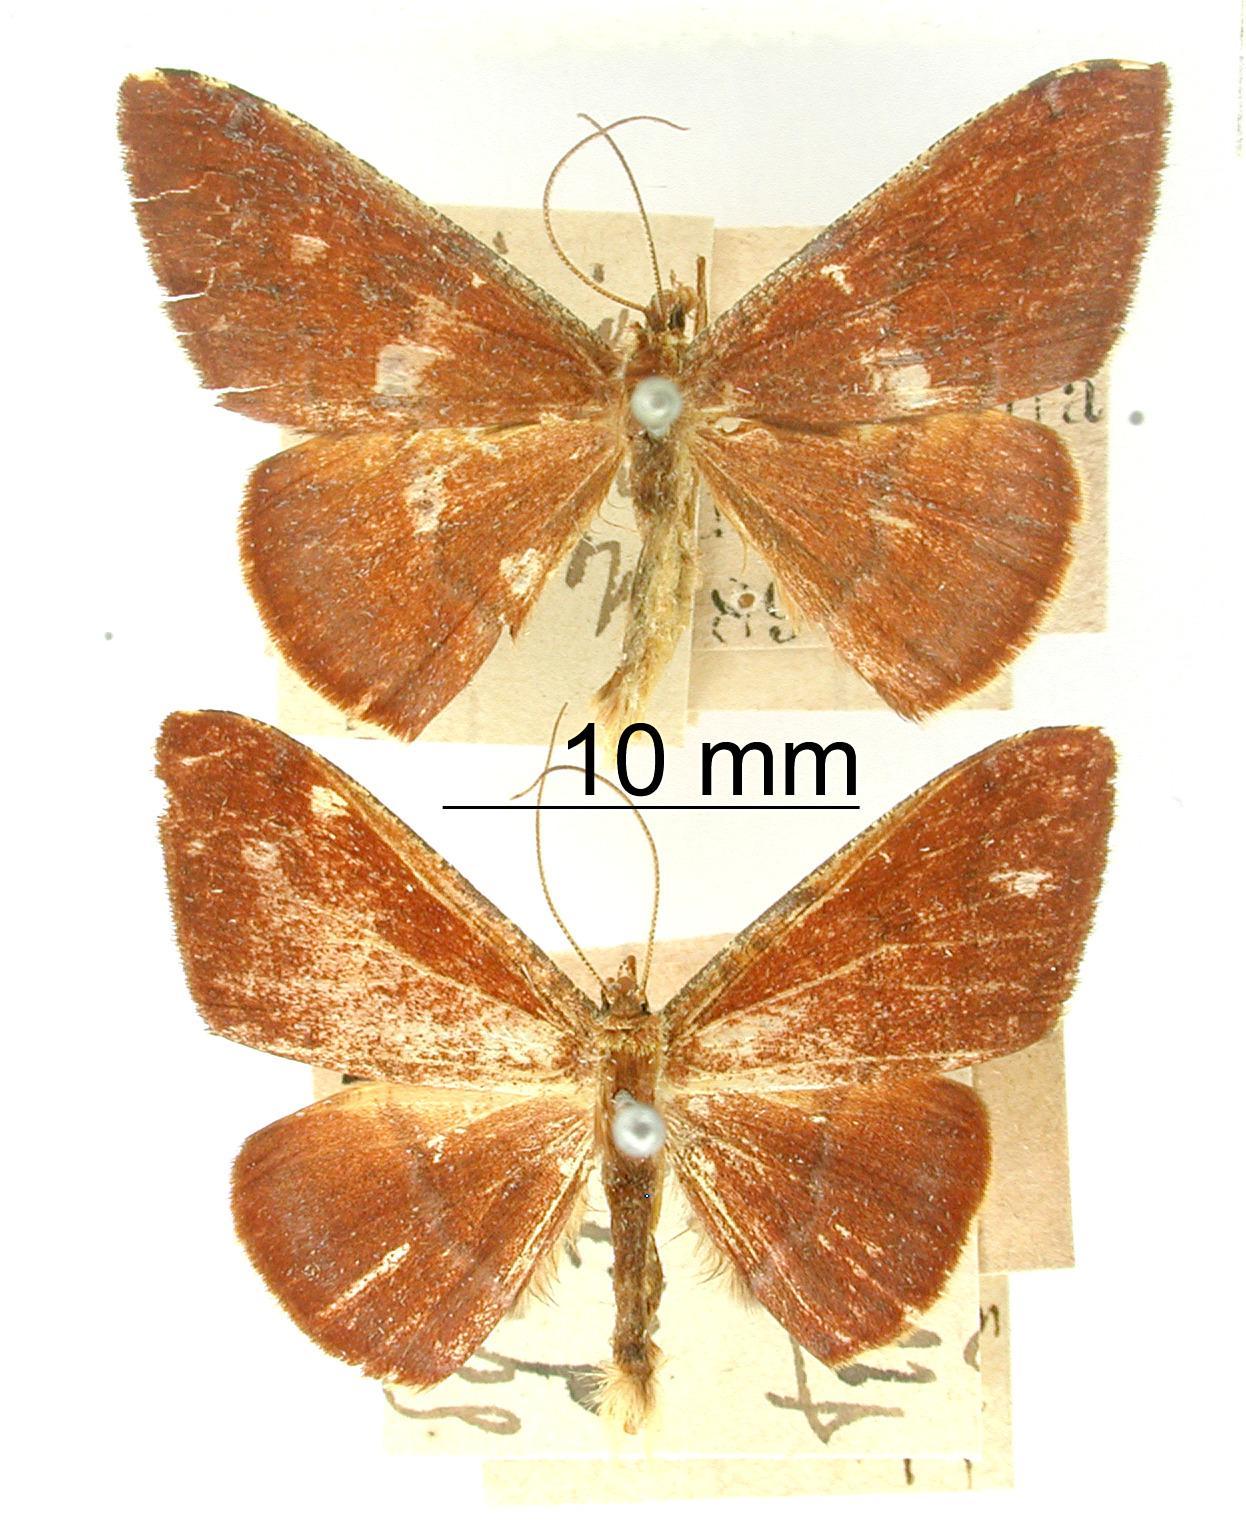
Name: Pyrinia castana
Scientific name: Pyrinia castana Dognin, 1896
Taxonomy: Animalia, Arthropoda, Insecta, Lepidoptera, Geometridae, Ennominae
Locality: Environs de Loja, Ecuador, Ecuador